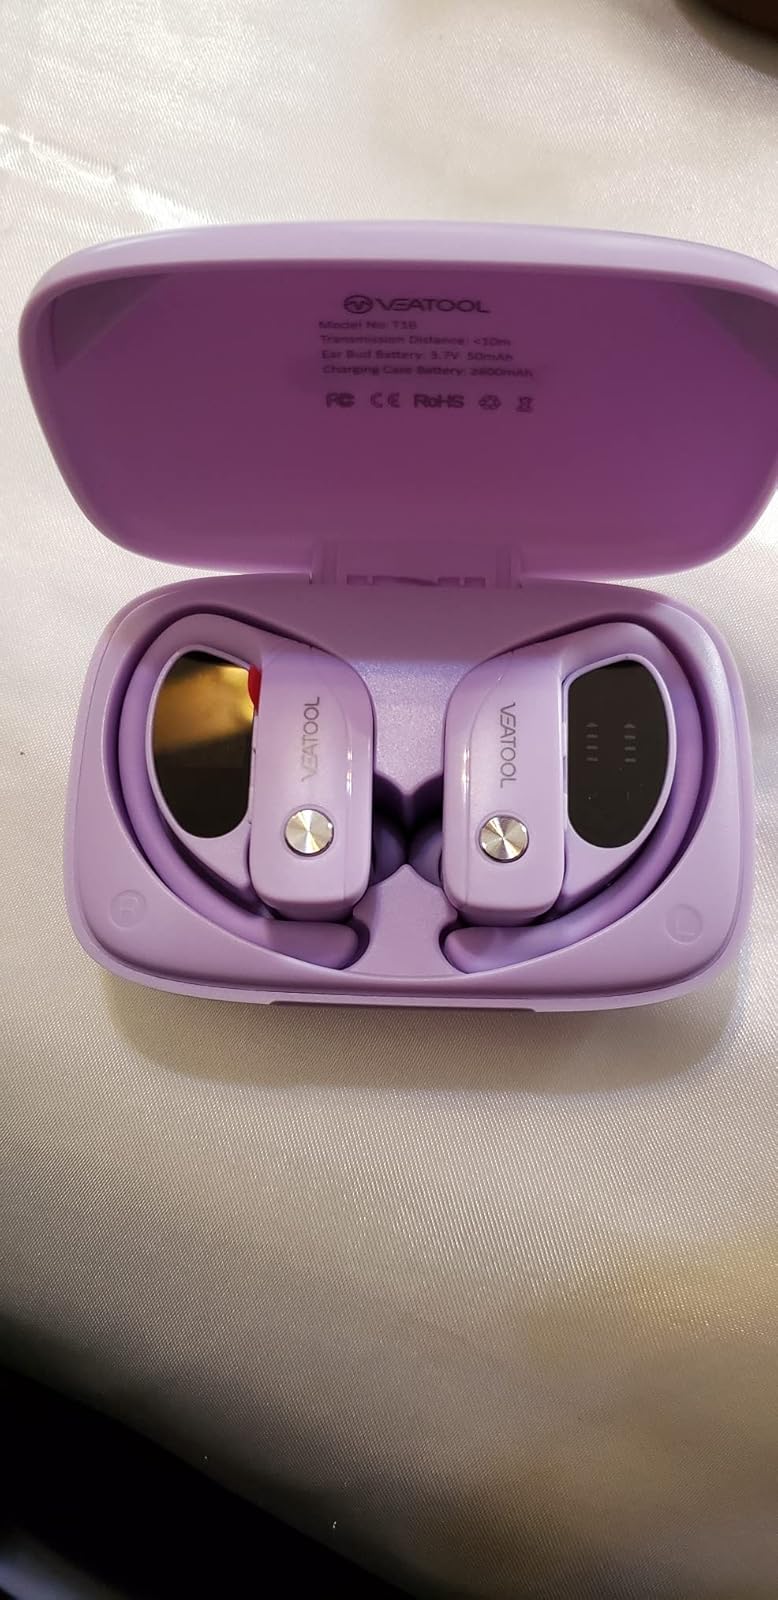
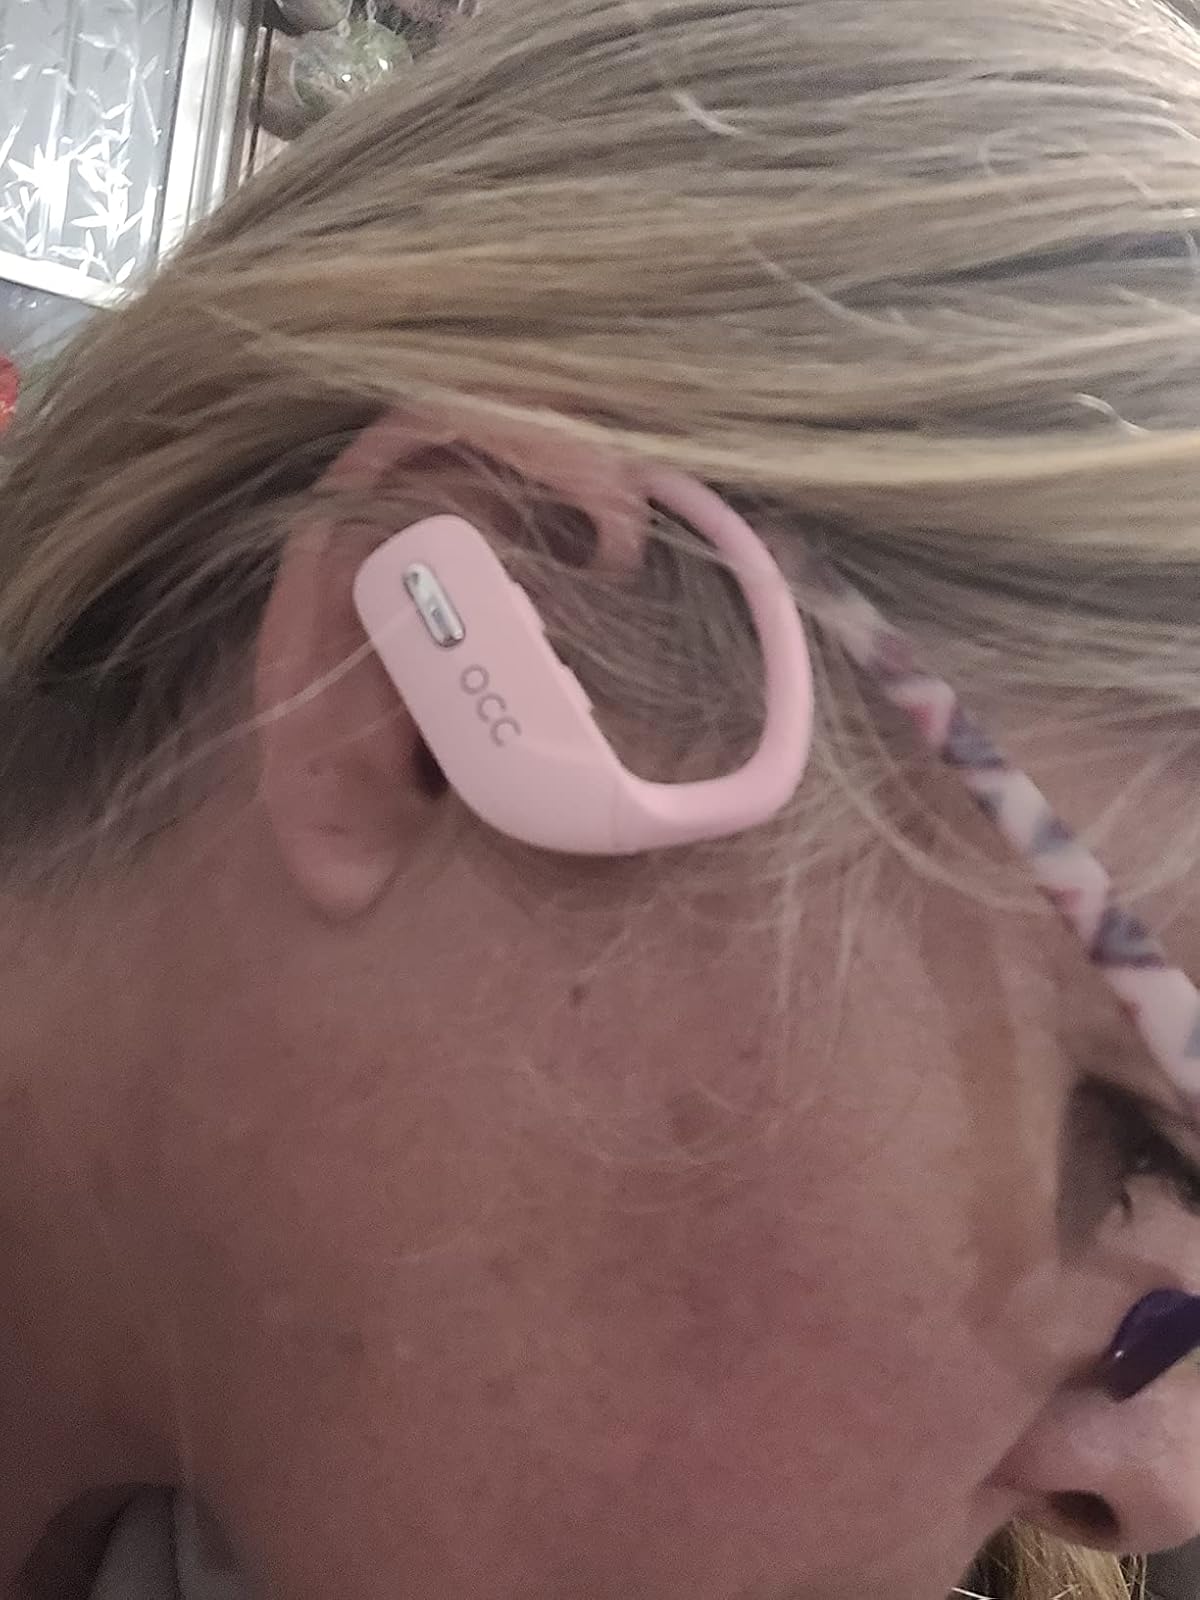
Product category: earbuds
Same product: no